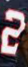
Number: 2